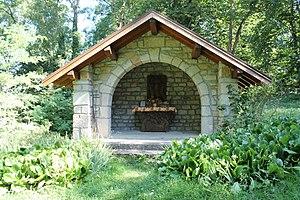
Chapelle ""du Château"", au nord du site castral."
Le château de Clermont, dit château vieux par commodité, est un ancien château fort, du XIᵉ siècle, siège d'une châtellenie, dont les vestiges se dressent sur la commune de Clermont dans le département de la Haute-Savoie, en région Auvergne-Rhône-Alpes.